Société des mines et fonderies de Pontgibaud

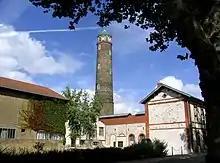
Lead tower in Couëron

Land was available on the tidal lower Loire to which lead ore could be brought from Sardinia and coal from Britain.